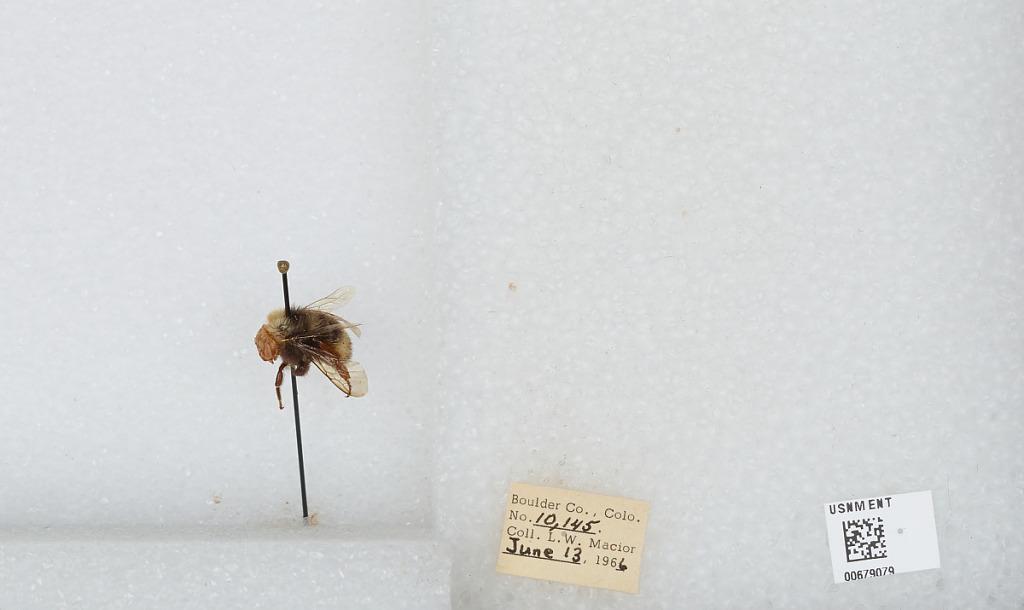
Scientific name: Bombus (Bombus) occidentalis Greene
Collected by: L. Macior
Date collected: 1966-6-13
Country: United States
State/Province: Colorado
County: Boulder
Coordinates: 40.015, -105.27